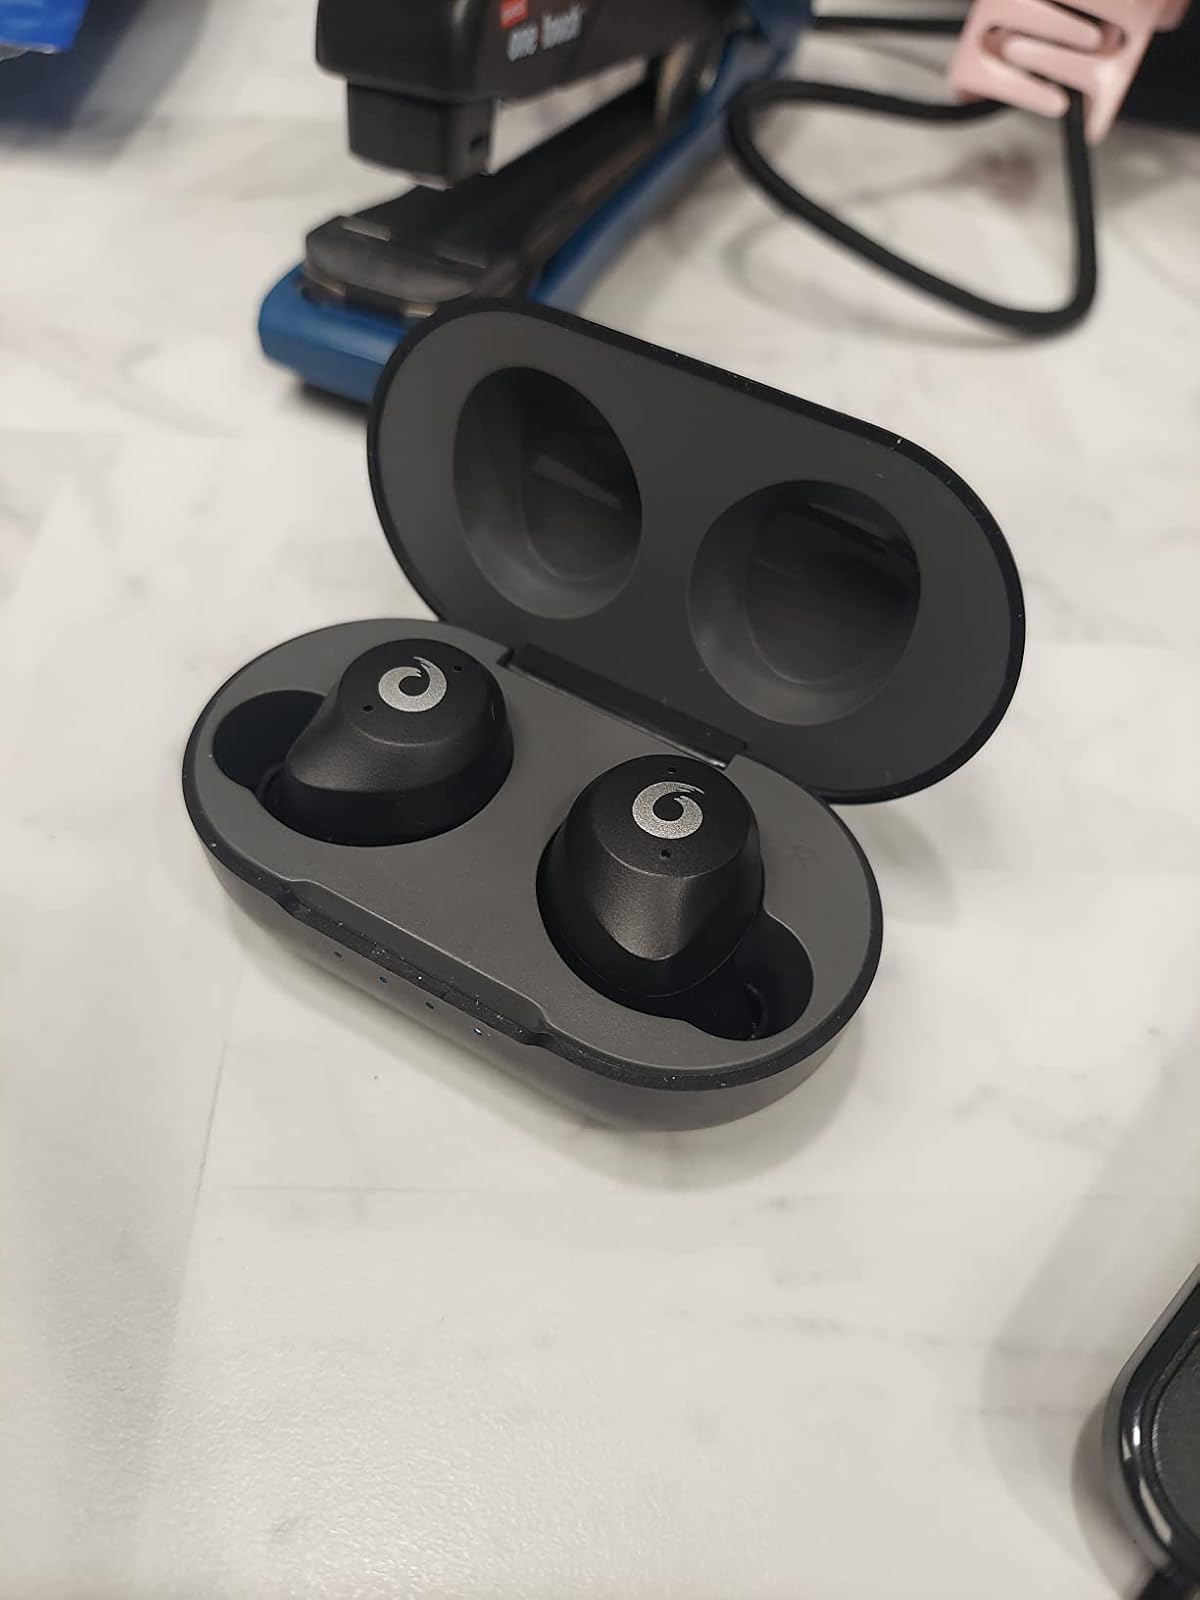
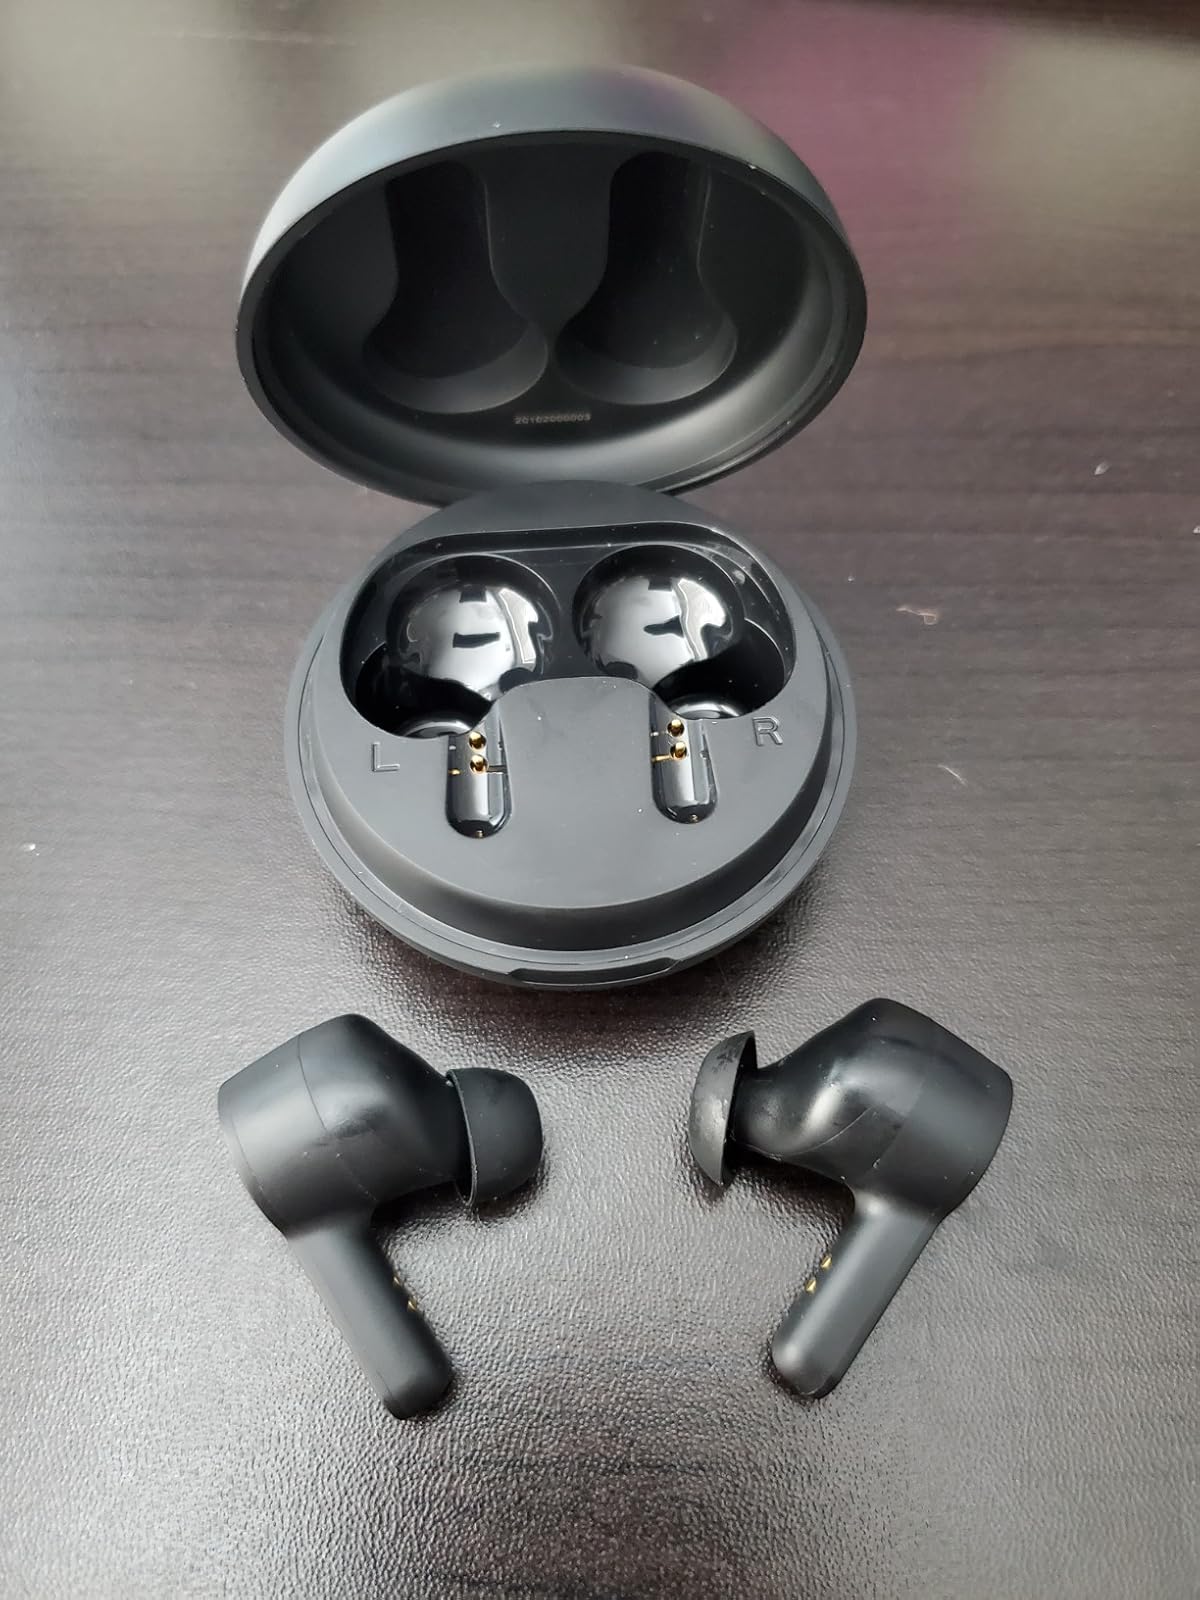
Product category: earbuds
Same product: no